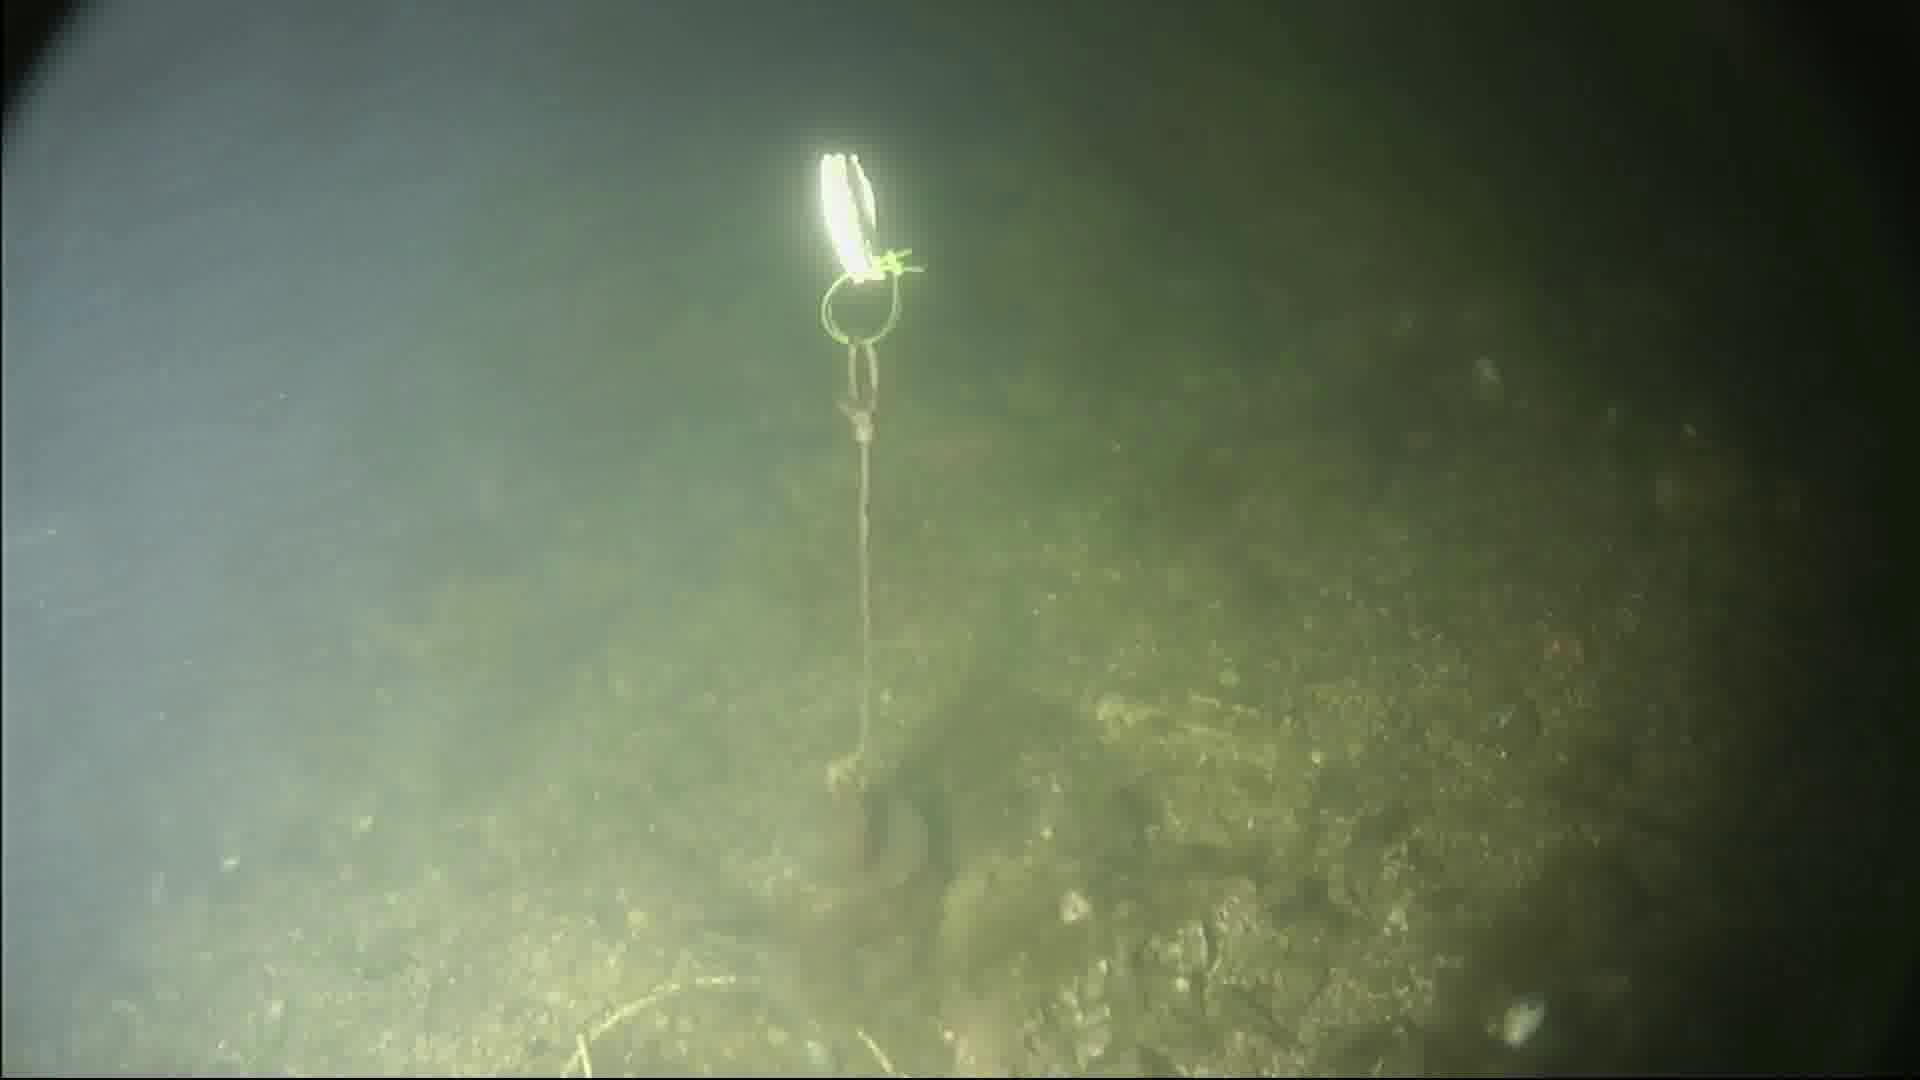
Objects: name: fish
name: crab